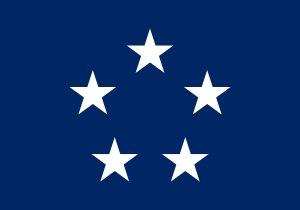
Le grade de fleet admiral, en forme longue fleet admiral of the United States Navy — qui peut être traduit en français par amiral de la flotte de la Marine des États-Unis — est un grade d'amiral « cinq étoiles » de la United States Navy et le plus haut rang accessible dans la Marine américaine. Il se situe juste au-dessus du grade d’admiral et est l'équivalent du grade de General of the Army dans l'US Army ou de General of the Air Force dans l'US Air Force. Le grade de Fleet admiral n'est attribué qu'en temps de guerre et n'a pas été attribué depuis fin 1945 ; il n'est donc plus porté actuellement.